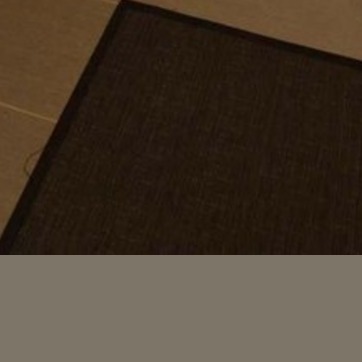
Material: carpet